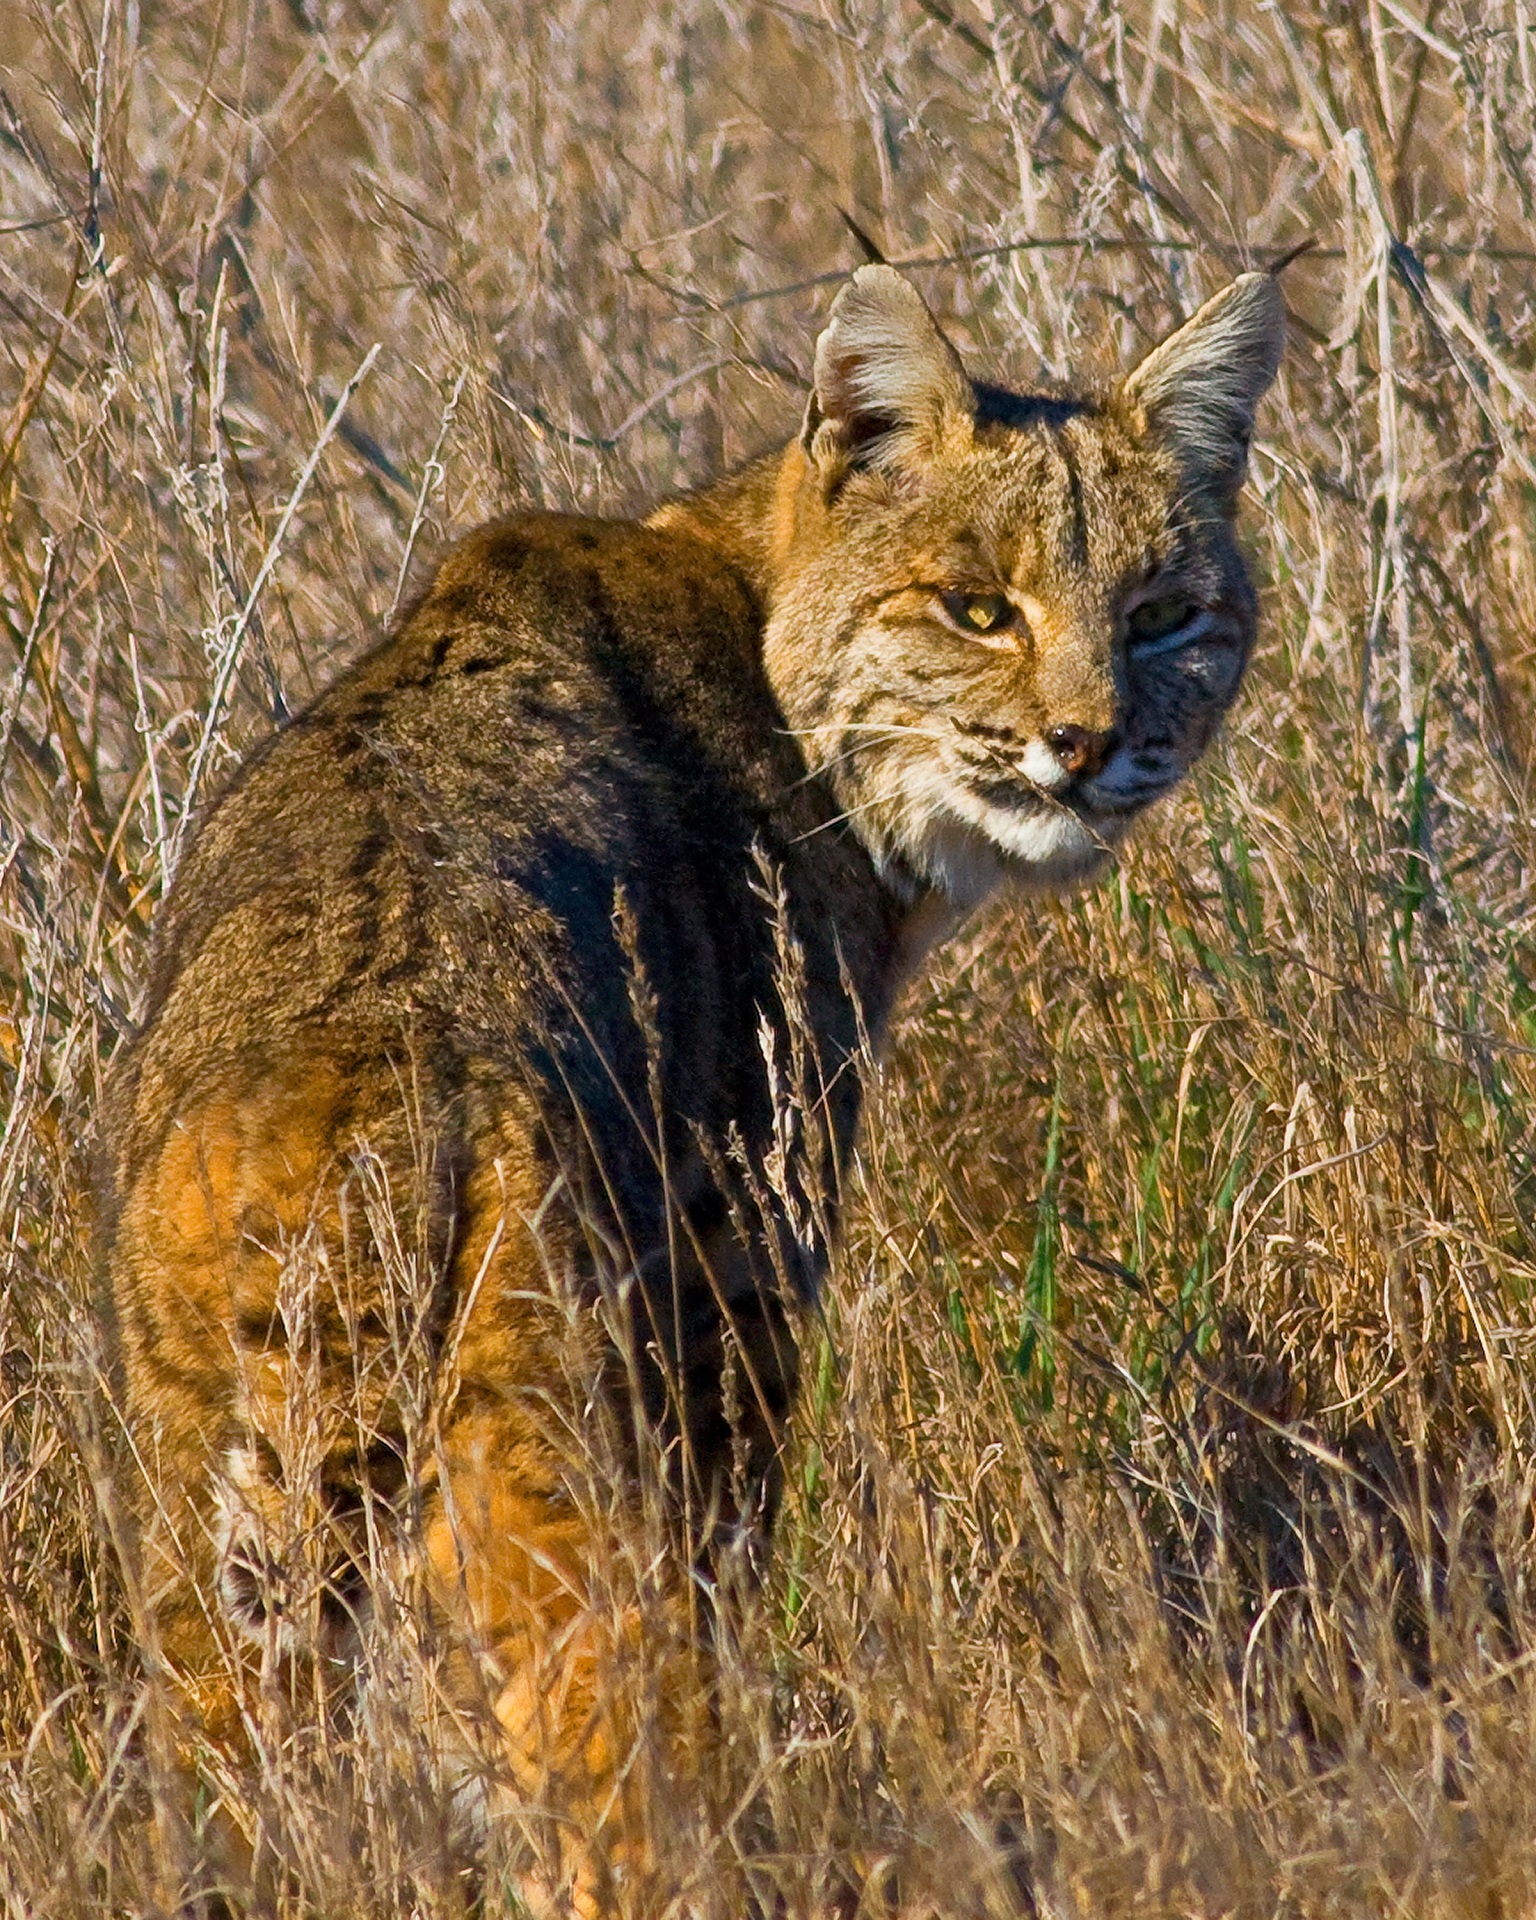
nature, walking, prairie, looking, wildlife, wild, portrait, mammal, predator, fauna, big cat, outdoors, whiskers, vertebrate, hunter, lynx, bobcat, wild cat, small to medium sized cats, cat like mammal, carnivoran